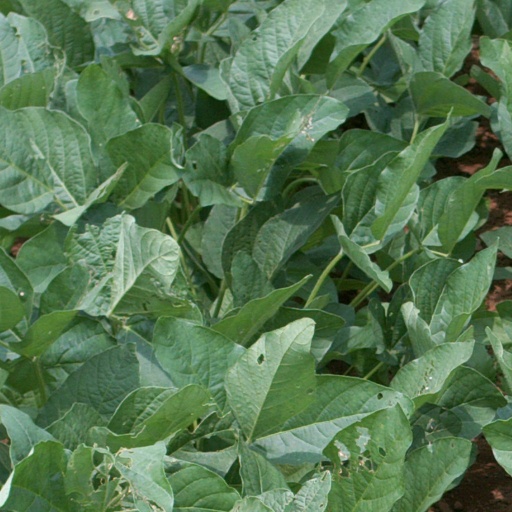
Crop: soybean